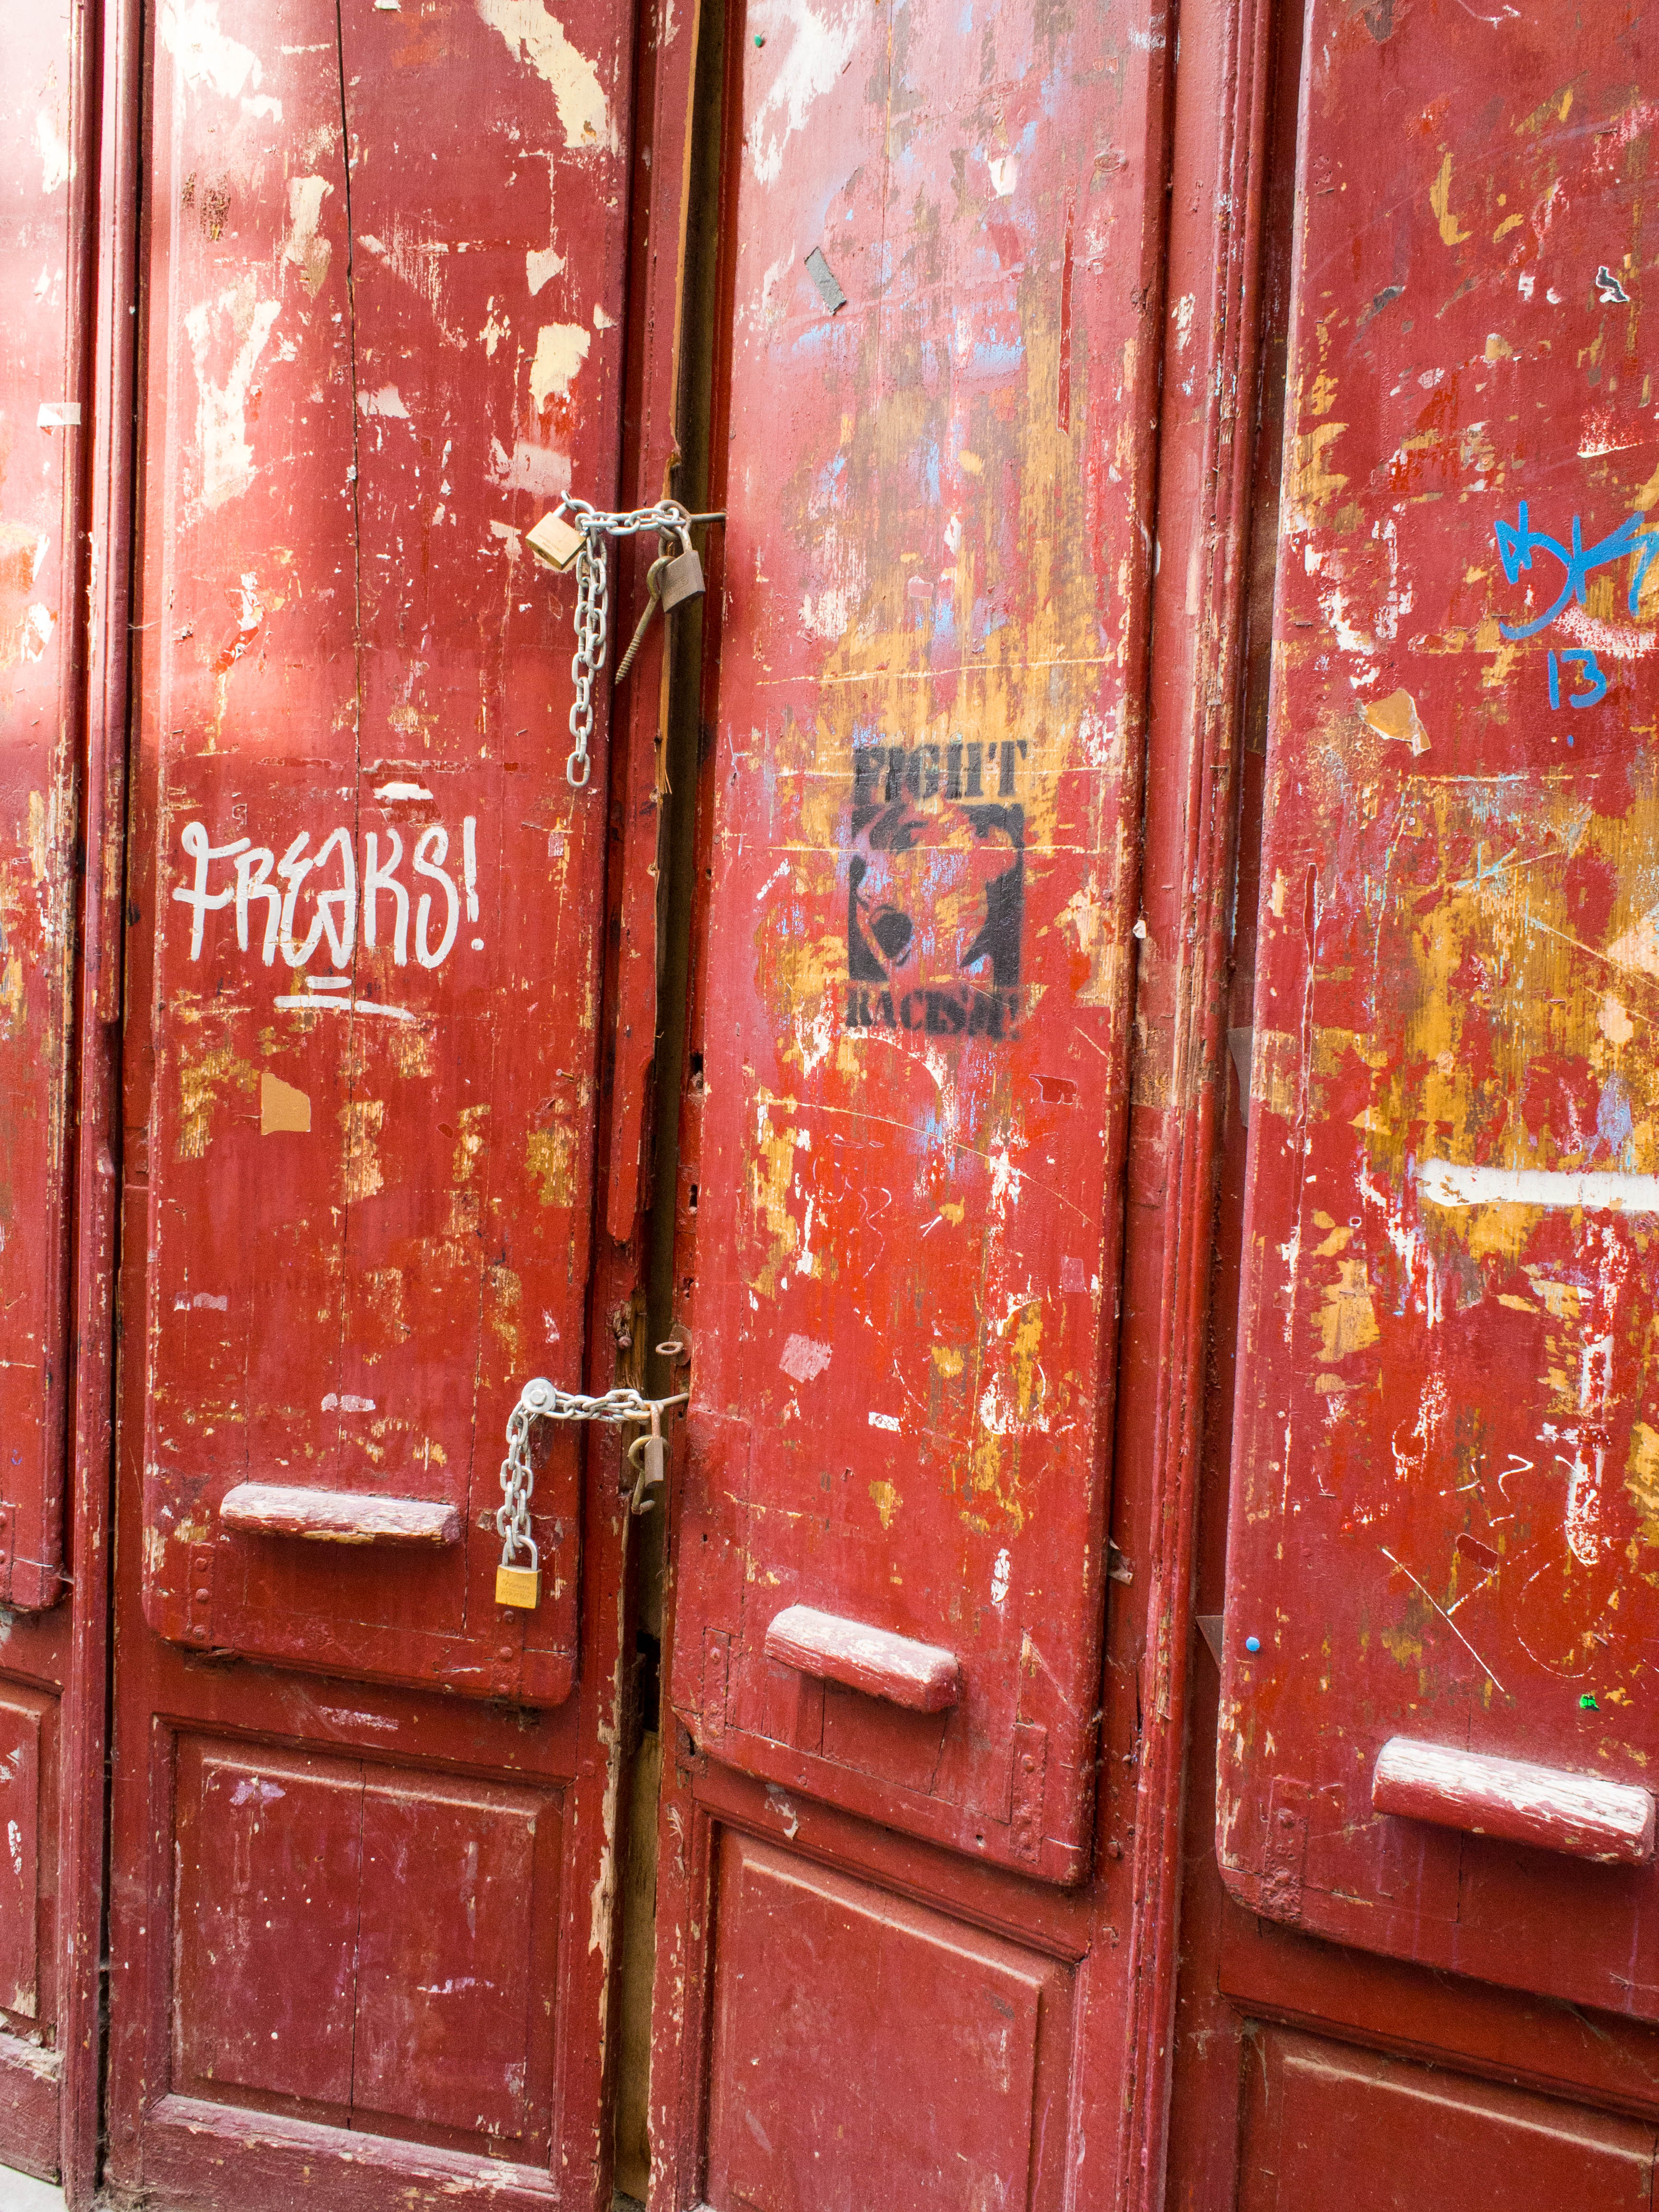
wood, old, wall, red, color, door, material, interior design, belgium, art, painted, gent, flemishregion, freak